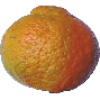
Label: mandarine